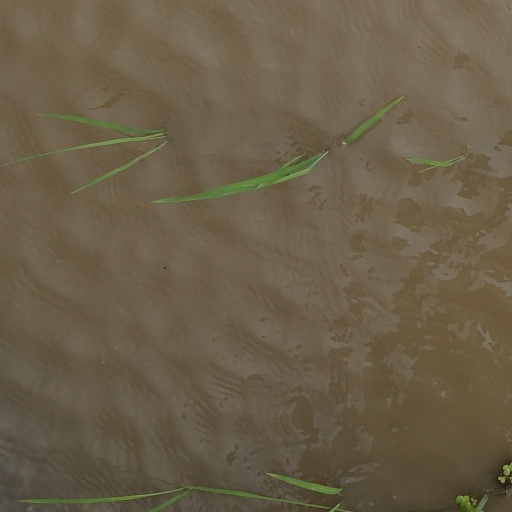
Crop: rice